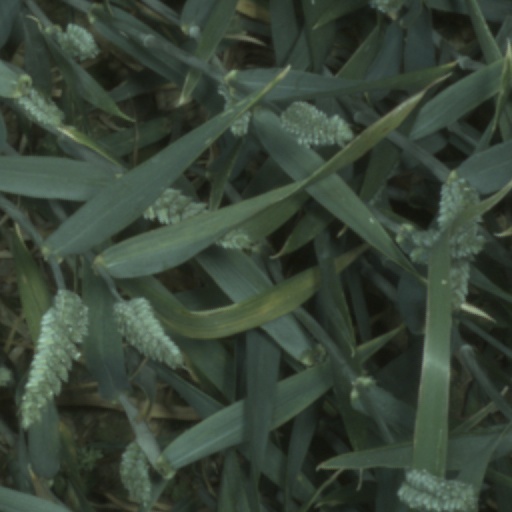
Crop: wheat